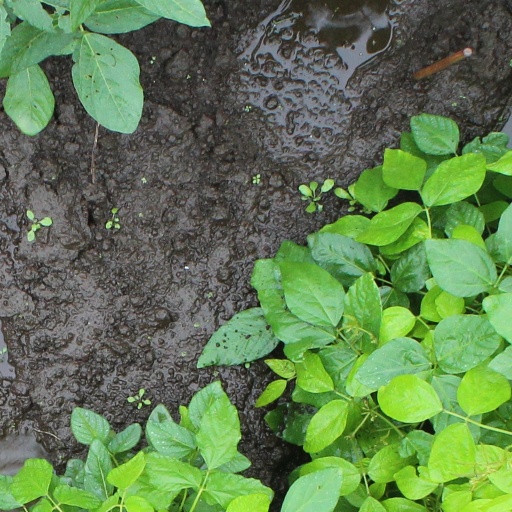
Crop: soybean